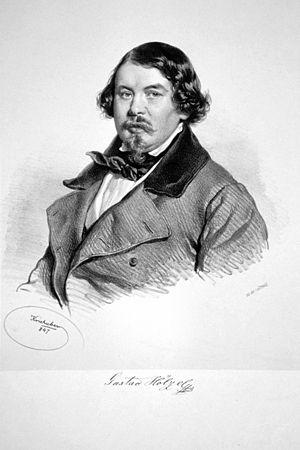
Gustav Hölzel est un baryton-basse et compositeur austro-hongrois. Il a chanté dans les opéras d'Autriche, d'Allemagne et d'ailleurs pendant près de cinquante ans. On se souvient principalement de lui comme ayant été le premier Beckmesser dans Die Meistersinger von Nürnberg de Richard Wagner.